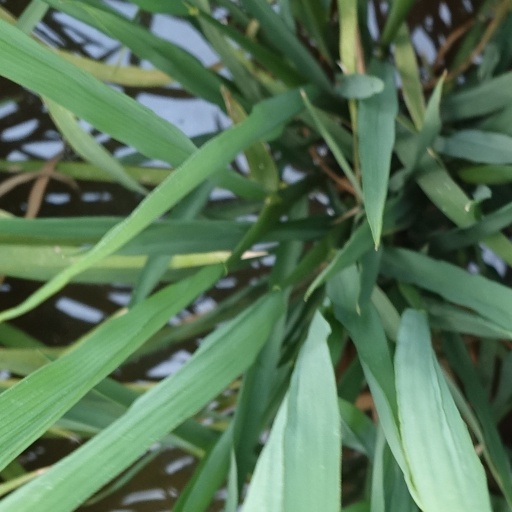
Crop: rice